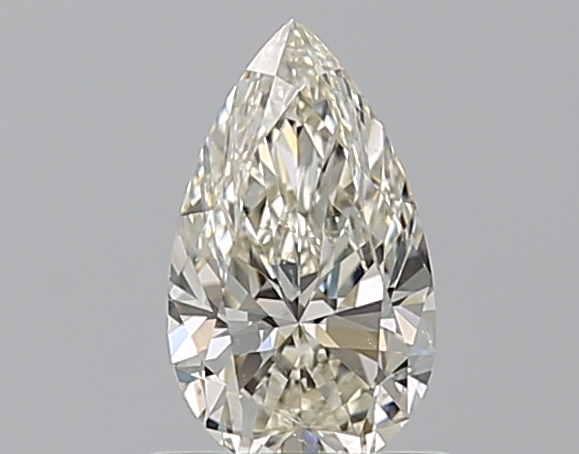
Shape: pear
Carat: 0.7
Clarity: SI1
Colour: K
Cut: EX
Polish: EX
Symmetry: VG
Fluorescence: F
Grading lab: GIA
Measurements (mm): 8.1 x 4.77 x 2.97